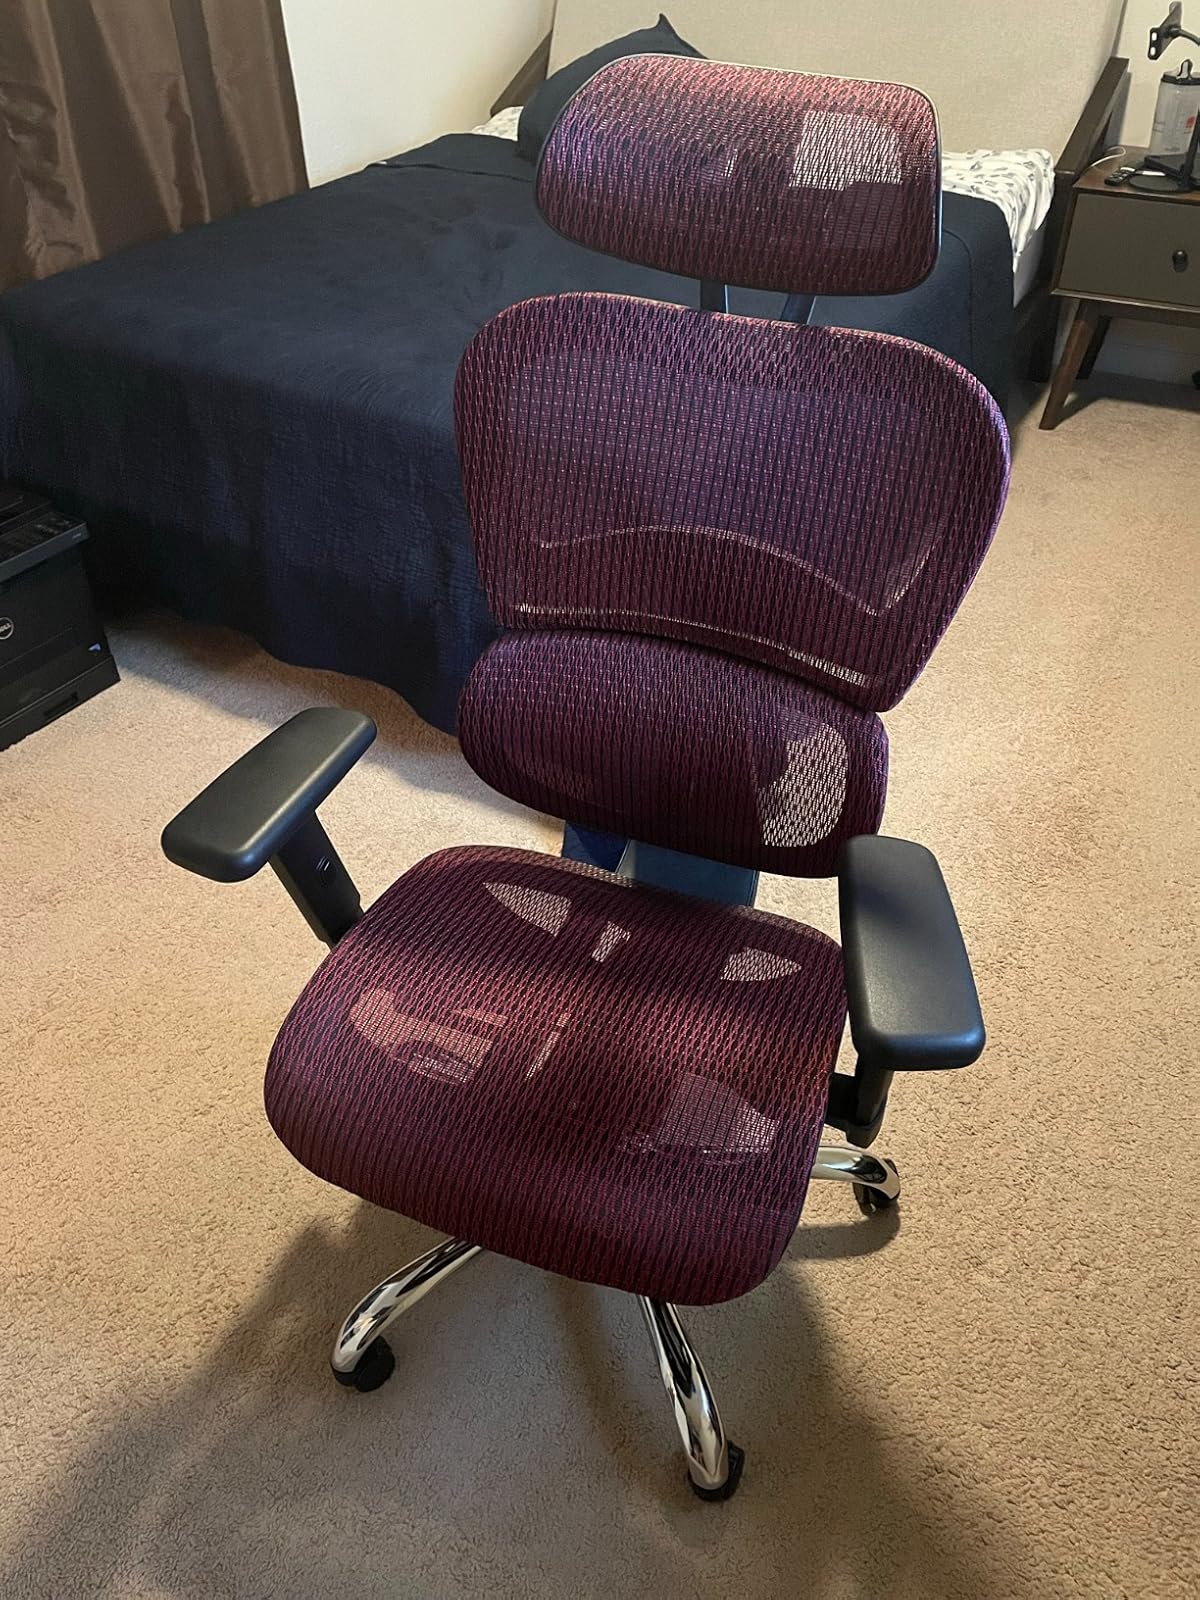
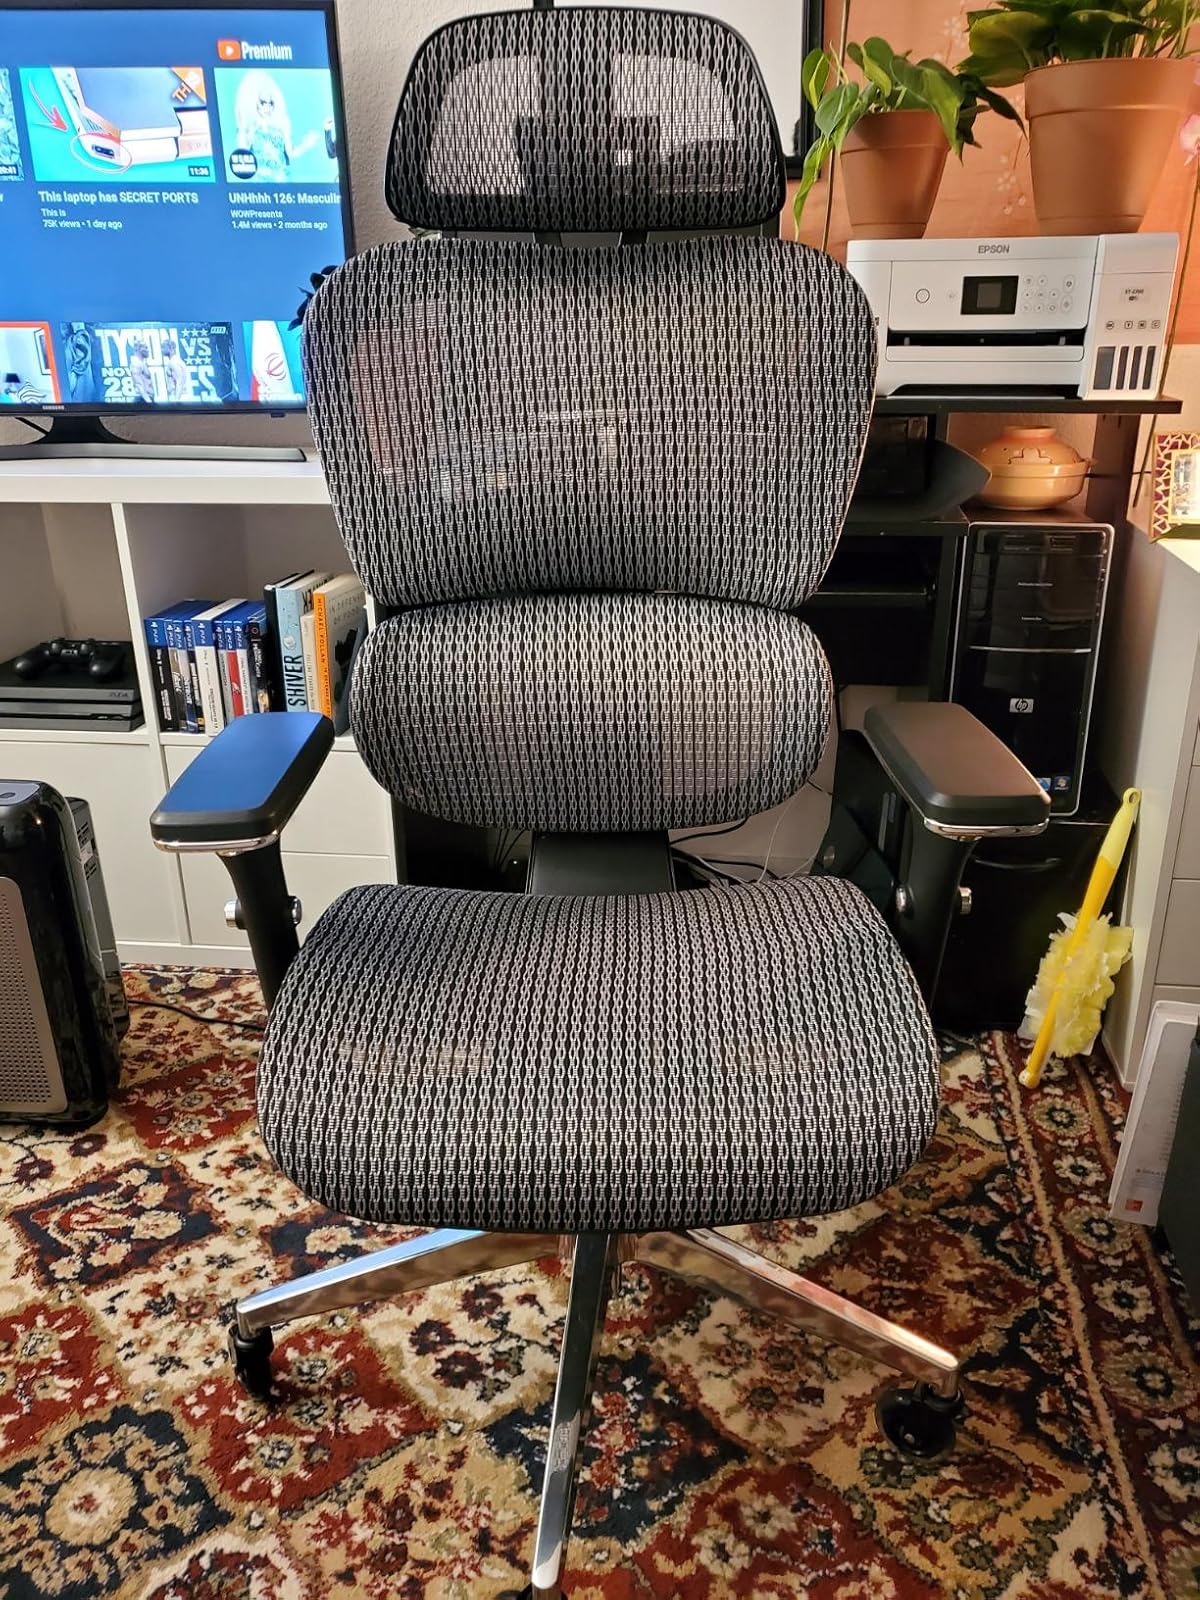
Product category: items_chair
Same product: no